Fort Laramie National Historic Site

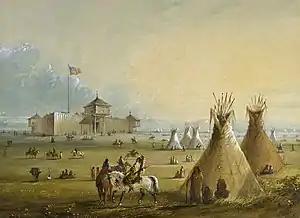
Fort William, the first Fort Laramie, as it looked prior to 1840. Painting from memory by Alfred Jacob Miller

The original fort was constructed in the 1830s, probably in 1833–1834 by William Sublette and Robert Campbell. The overland fur trade was still prosperous when Jim Bridger and Tom Fitzpatrick bought the place.